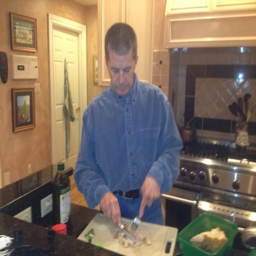
cooking this picture was taking by wife